The Grange, Northington

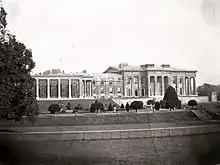
Grange Park photographed in 1870

In 1852, Frederick Pepys Cockerell (son of C. R. Cockerell) added a second storey to Smirke’s west wing. In 1868, John Cox further extended the buildings and modernised the interiors. This was the heyday of the house - with a staff of more than a hundred and exuberant house parties attended by Thomas Carlyle, Alfred, Lord Tennyson and other society figures. The grand hostess at this time was Lady Ashburton who was renowned for her wit and intelligence.